Regency of Maria Christina of Austria

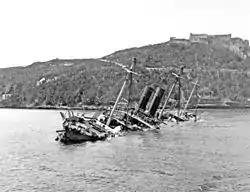
Spanish cruiser Reina Mercedes, sunk at the entrance of the bay of Santiago de Cuba.

The government of Cánovas del Castillo announced that, once the political and legal reforms had been completed, it was going to give preference to economic and social issues "developing a regime of effective protection for all branches of labor", with special attention to "everything concerning the interests of the working class", although on this last point no progress was made due to the opposition which the attempts to approve the first social laws met with, even within the ranks of the conservative party itself. Thus, for example, the deputy Alberto Bosch y Fustegueras, of the Romero Robledo faction, spoke out against limiting the working hours of women and children with the following argument:"To limit work is the most odious and the strangest of tyrannies; to limit the work of the child is to hinder technological education and learning; to limit the work of women...is even to prevent the mother from making the most beautiful of sacrifices...the sacrifice indispensable on some occasions to maintain the household of the family."When at the end of 1890 President Cánovas del Castillo spoke at the Ateneo de Madrid of the need for State intervention to resolve the social question, alleging the insufficiency of moral attitudes —the charity of the rich and the resignation of the poor—, the traditionalist Catholic scholar Juan Manuel Ortí y Lara accused him of "falling into the abyss of socialism, violating the principles of justice, which consecrate the right to property," and then praised "the office of mendicancy, [which] is not repugnant to religion; on the contrary, religion has sanctioned it... and ennobles it. [...] The spectacle of begging... [encourages] the Christian spirit".